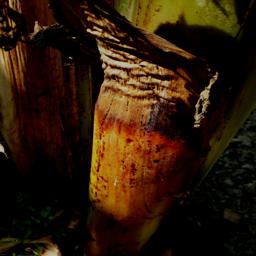
Label: PSEUDOSTEM WEEVIL